List of twin towns and sister cities in Belarus

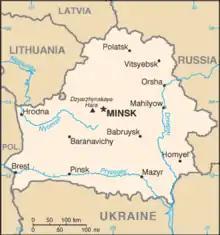
Map of Belarus

This is a list of municipalities in Belarus which have standing links to local communities in other countries known as "town twinning" (usually in Europe) or "sister cities" (usually in the rest of the world).